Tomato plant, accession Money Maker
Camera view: tilt-top (135 deg); turntable rotation: 240 degrees
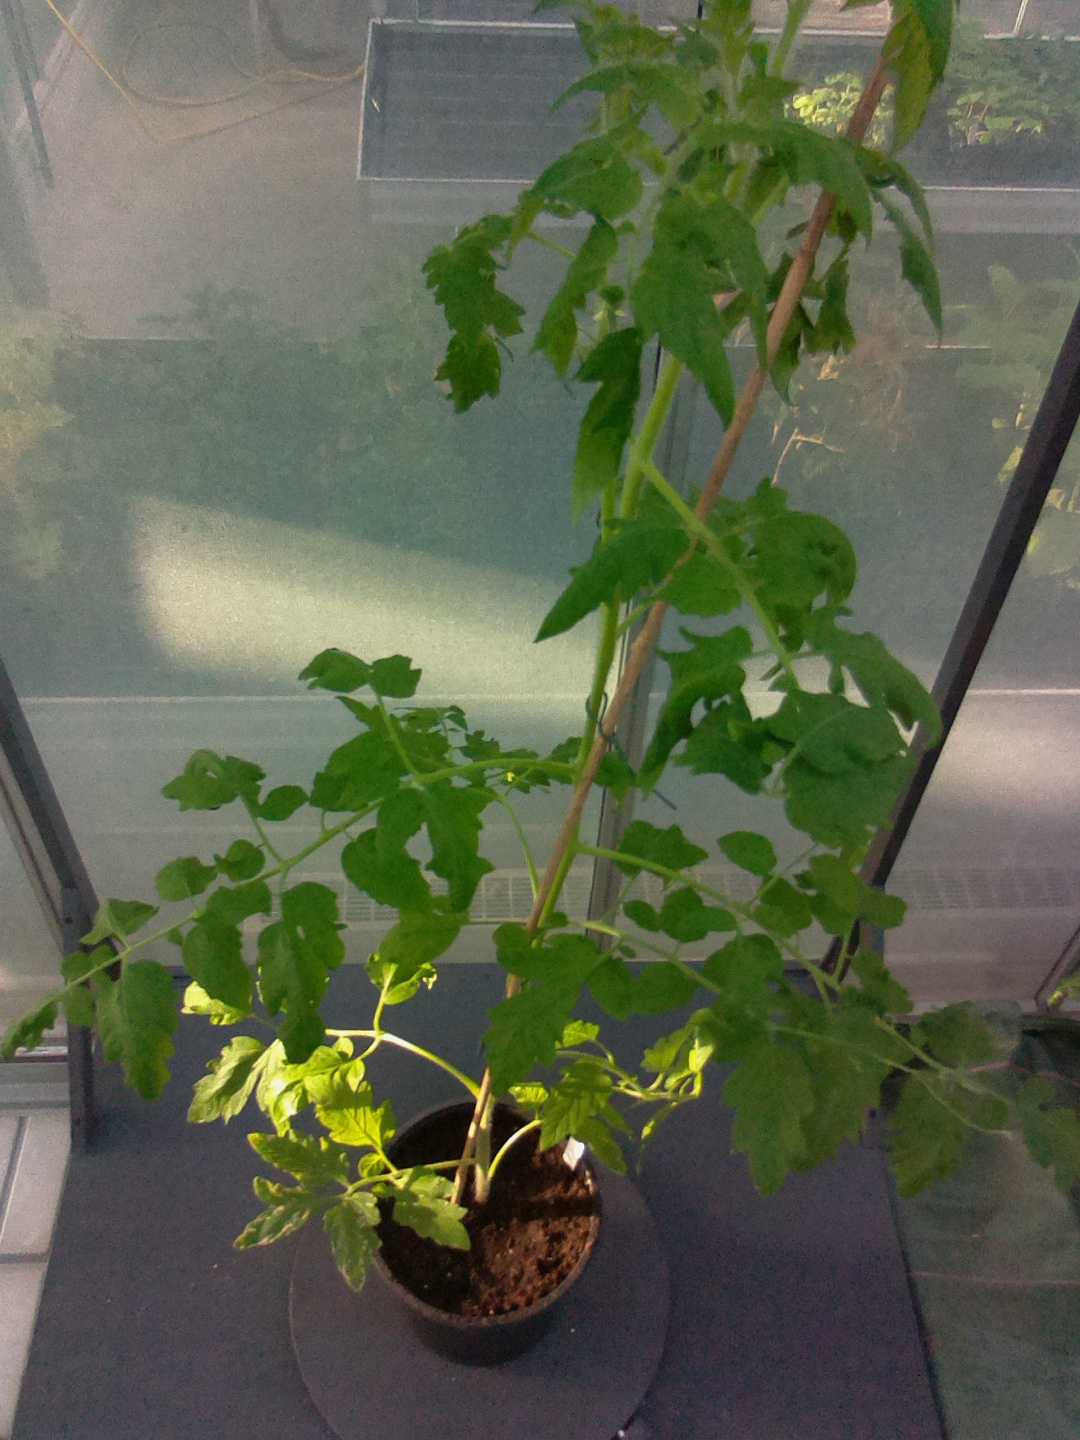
BBCH growth stage 60: First flowers open